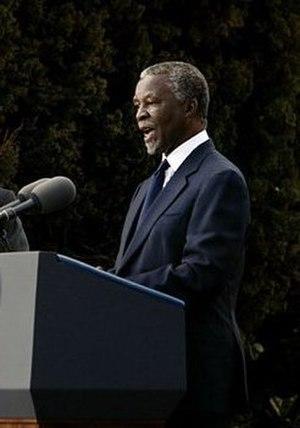
Le Congrès national africain est un parti politique d’Afrique du Sud membre de l'Internationale socialiste. Fondé en 1912 à Bloemfontein pour défendre les intérêts de la majorité noire contre la minorité blanche, il fut déclaré hors-la-loi par le Parti national pendant l’apartheid en 1960. Il est à nouveau légalisé le 2 février 1990 alors que l’apartheid est aboli en juin 1991. Il aura également été classé comme organisation terroriste par les États-Unis de 1986 à 2008.
Thabo Mbeki, né le 18 juin 1942, est un homme d'État sud-africain, membre du Congrès national africain qu'il préside de 1997 à 2007, et président de la République de 1999 à 2008.
L'histoire de l'Afrique du Sud est très riche et très complexe du fait de la juxtaposition de peuples et de cultures différentes qui se succèdent et se côtoient depuis la Préhistoire. Les Bochimans y sont présents depuis au moins 25 000 ans et les Bantous, depuis au moins 1 500 ans. Les deux peuples auraient généralement cohabité paisiblement. L'histoire écrite débute avec l'arrivée des Européens, en commençant par les Portugais qui décident de ne pas coloniser la région, laissant la place aux Néerlandais. Les Britanniques contestent leur prééminence vers la fin du xviiiᵉ siècle, ce qui mène à deux guerres. Le xxᵉ siècle est marqué par le système législatif séparatiste et ségrégationniste de l'apartheid puis par l'élection de Nelson Mandela, premier président noir d'Afrique du Sud, à la suite des premières élections nationales multiraciales au suffrage universel organisées dans le pays.